Bugio Island

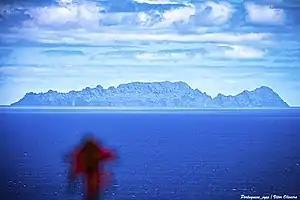
Bugio island viewed from Madeira Island

Bugio Island — is one of the three islands of the Portuguese Desertas Islands archipelago, a small chain of islands in the Madeira Islands Archipelago of Macaronesia.